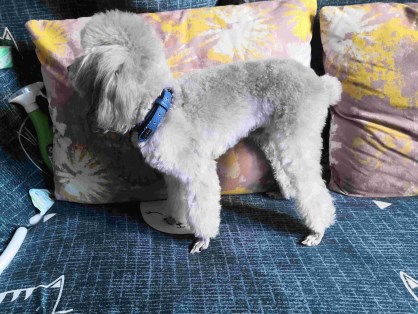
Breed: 7449-n000128-teddy